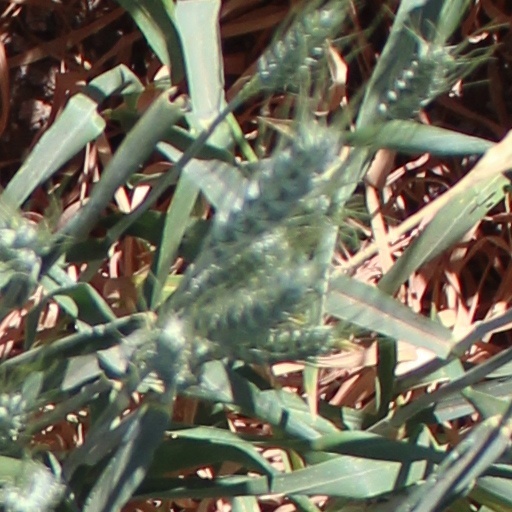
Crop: wheat